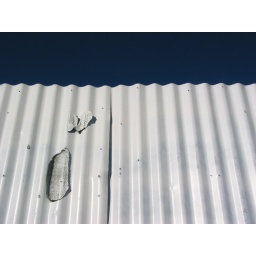
Bright white corrugated metal fencing ripples against a deep blue autumn sky.